Eight precepts

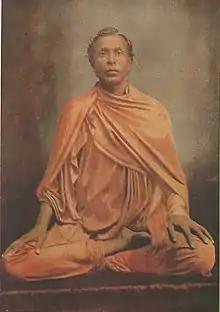

In the late 19th century in Sri Lanka, there was a renewed interest in the tradition of observing the eight precepts, during the time of the Buddhist revival. This was mostly because of the influence of Anagarika Dharmapāla (1864–1933), who observed the ten precepts (similar to the eight) continuously, maintaining a status between lay person and monk. The interest was further fostered by campaigns emphasizing Buddhist religious practice on traditional observance days. The Thai politician Chamlong Srimuang (b. 1935) has been known for observing the eight precepts continuously, even during his life as a politician. He has been a member of the Buddhist Santi Asoke movement, which interprets the eight precepts as eating one vegetarian meal a day. Srimuang's strict life following the precepts has led his friends to call him "half monk–half man". Just like the Santi Asoke, the Thai Dhammakaya Temple emphasizes eight precepts, especially in their training programs. In Sri Lanka, in the 2000s, the eight precepts were still observed with great strictness, as was noticed by Religion scholar Jonathan Walters in his field research. In Theravāda traditions in the West, the eight precepts are observed as well.